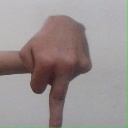
अक्षर: प